Yakiniku

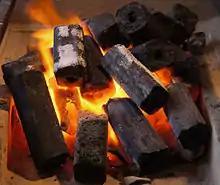
"Ogatan", Japanese charcoal briquettes made from sawdust.

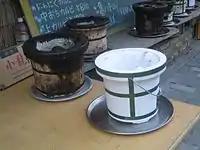
"Shichirin", Japanese barbecue grill.

In 1993, the All Japan Yakiniku Association proclaimed 29 August as official "Yakiniku Day" (焼き肉の日, "yakiniku no hi"), a form of goroawase (numerical wordplay), as the date 8月29 can be (roughly) read as ya-(tsu)ki-ni-ku (8 = ya, 2 = ni, 9 = ku).